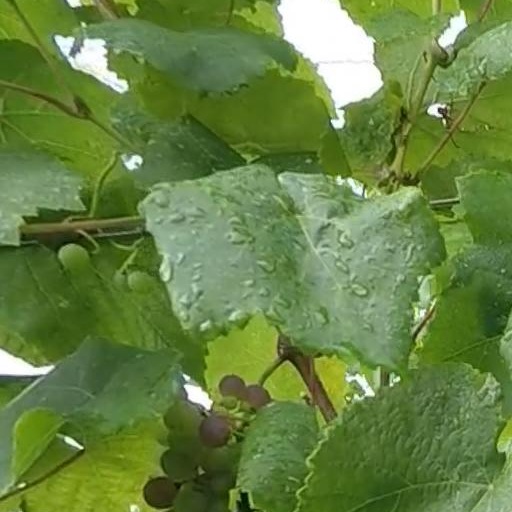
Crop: grape